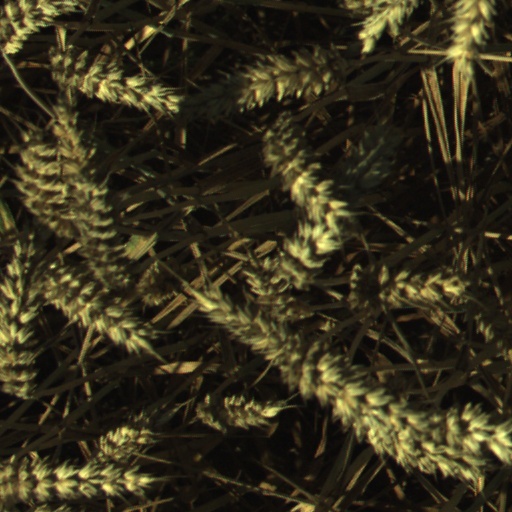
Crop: wheat